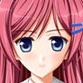
Portrait style: Anime Portrait